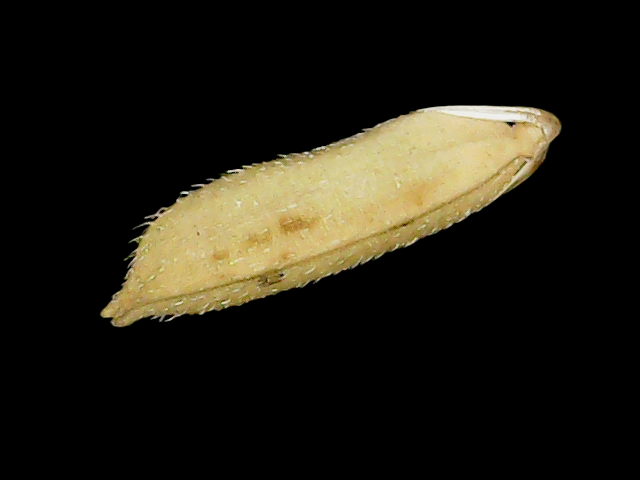
Rice variety: Binadhan11